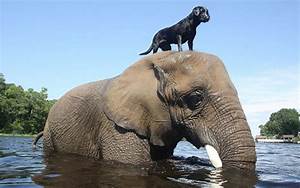
Label: elephant